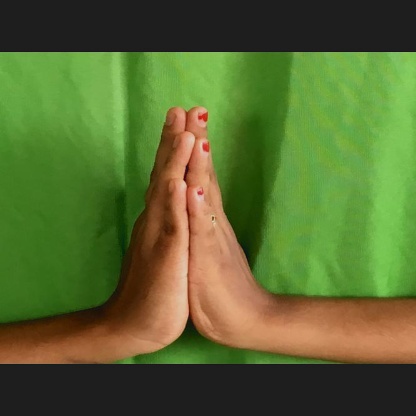
Mudra: Anjali